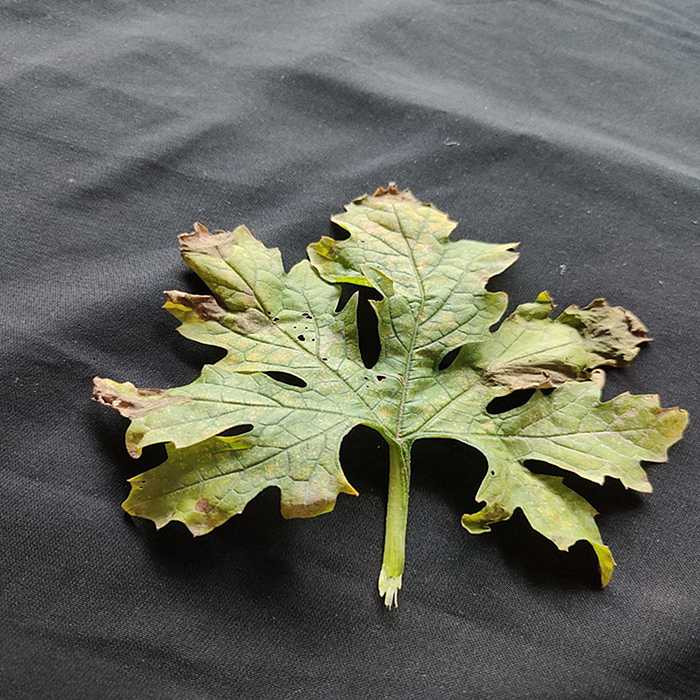
Plant: Bitter Gourd
Label: Fusarium wilt